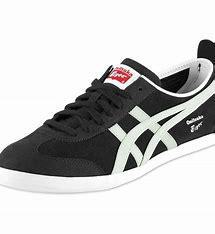
Brand: Asics
Model: Onitsuka Tiger Mexico 66